Georgia State Route 90

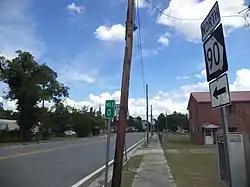
The southern terminus of SR 90 in Willacoochee, Atkinson County

SR 90 begins at an intersection with US 82/SR 520 (Main Street) in Willacoochee, within Atkinson County. It heads north-northeast on North Vickers Street and curves to the northwest. Just outside the town's limits, it meets the southern terminus of SR 149. It continues to the northwest and crosses into Coffee County. The highway doesn't intersect with any major highways in Coffee County, except for SR 158 on the Coffee–Irwin county line. In Irwin County, the highway passes through rural areas of the county and enters the southern part of Ocilla. There, it intersects US 129/SR 11 (South Irwin Avenue). The three routes head concurrent to the north, past Cumbee Park to an intersection with US 319/SR 32/SR 35 (4th Street). At this intersection, US 319 joins the concurrency, while SR 35 meets its northern terminus. They pass Irwin County Hospital and Ocilla Country Club. They also enters Ben Hill County just before passing Lake Beatrice. In the southern part of Fitzgerald, they meet SR 107 (Benjamin H. Hill Drive), which acts as a partial bypass of the city. At Central Avenue, US 319 departs to the east, concurrent with SR 107. At Sultana Drive, SR 90 splits off to the west. Then, at Dewey McGlamry Road, it turns to the north. The highway heads to the north-northwest and meets the southern terminus of SR 215, which takes on the "Dewey McGlamry Road" name, while SR 90 heads west on Salem Church Road. The route intersects the southern terminus of SR 233 (Sundew Road) and curves to the southwest and crosses into Turner County before entering Rebecca. In town, it meets SR 112 (Ashley Street West). They run concurrent through town until SR 112 departs to the north on Sylvester Road, while SR 90 heads to the northwest on North Railroad Street. West-northwest of town is a concurrency with SR 159. This concurrency ends at the Turner–Wilcox county line. SR 90 heads west along the county line and briefly enters Wilcox County proper. After that, it enters Crisp County. On the southeastern edge of Cordele, it intersects the eastern terminus of SR 33 Connector (Rockhouse Road East). Approximately later is the northern terminus of SR 300 (Georgia–Florida Parkway). Another mile later is US 280/SR 30 (16th Avenue East). The three highways head concurrent to the west, into the main part of town. Almost immediately is an interchange with Interstate 75 (I-75). In downtown is an intersection with US 41/SR 7 (7th Street South). Here, SR 90 turns north. The three routes enter Dooly County before entering Vienna. In town, it intersects SR 27 (Union Street). The two highways head concurrent to the west and split apart just before leaving town. SR 90 passes through Lilly before entering Byromville. In town, it meets SR 230 (Church Avenue). The two routes run concurrent through town, until SR 230 departs to the south on Davis Avenue. Farther to the northwest, the road crosses into Macon County. The road intersects SR 26/SR 224 (Spaulding Road). The two routes have a rief concurrency, until the Flint River Community Hospital, where SR 90 curves to the north-northeast, to an intersection with SR 49 (North Dooly Street). SR 49/SR 90 run concurrent over the Flint River, into Oglethorpe. They intersect SR 128. At this intersection, SR 49/SR 128 head south on Chatham Street, while SR 90/SR 128 head north on Sumter Street. Just before leaving town is the northern terminus of SR 128 Bypass (West Bypass). A little ways north of town, SR 90 departs to the northwest to the town of Ideal. Northwest of town, it enters Taylor County. It meets SR 127 just before entering Rupert. There, it begins a brief concurrency with US 19/SR 3. Less than later, SR 127 joins the concurrency. The four routes run concurrent for just over 1 mile. Then, SR 90/SR 127 split off to the west-northwest. They have a concurrency with SR 137. In the town of Mauk, SR 127 splits off to the south. To the north-northwest, the road crosses into Talbot County. In Junction City, it meets SR 96/SR 540 (Fall Line Freeway), and they travel concurrently to a point just west of town. Northwest of town, in Talbotton, it meets SR 208 (Old Wire Road). The two roads begin a concurrency to the west. Then, they pass the Oak Hill Cemetery, before they meet an intersection with US 80/SR 22/SR 41 (Washington Avenue). At this intersection, SR 90 meets its western terminus, and SR 208 begins a concurrency with US 80/SR 22/SR 41 to the north.